Revolutionary Government of the Republic of Indonesia

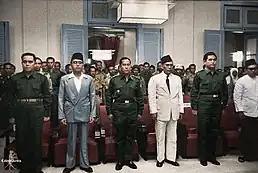
Chief members of Revolutionary Government of the Republic of Indonesia. March 01, 1958.

The Revolutionary Government of the Republic of Indonesia formed a cabinet for the revolutionary government, with Sjafruddin Prawiranegara being named as both its prime minister and finance minister.